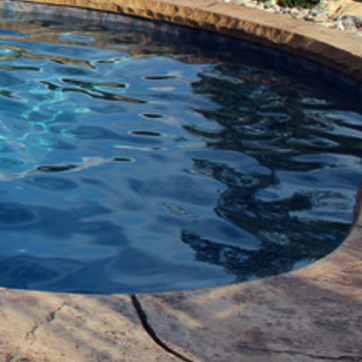
Material: water